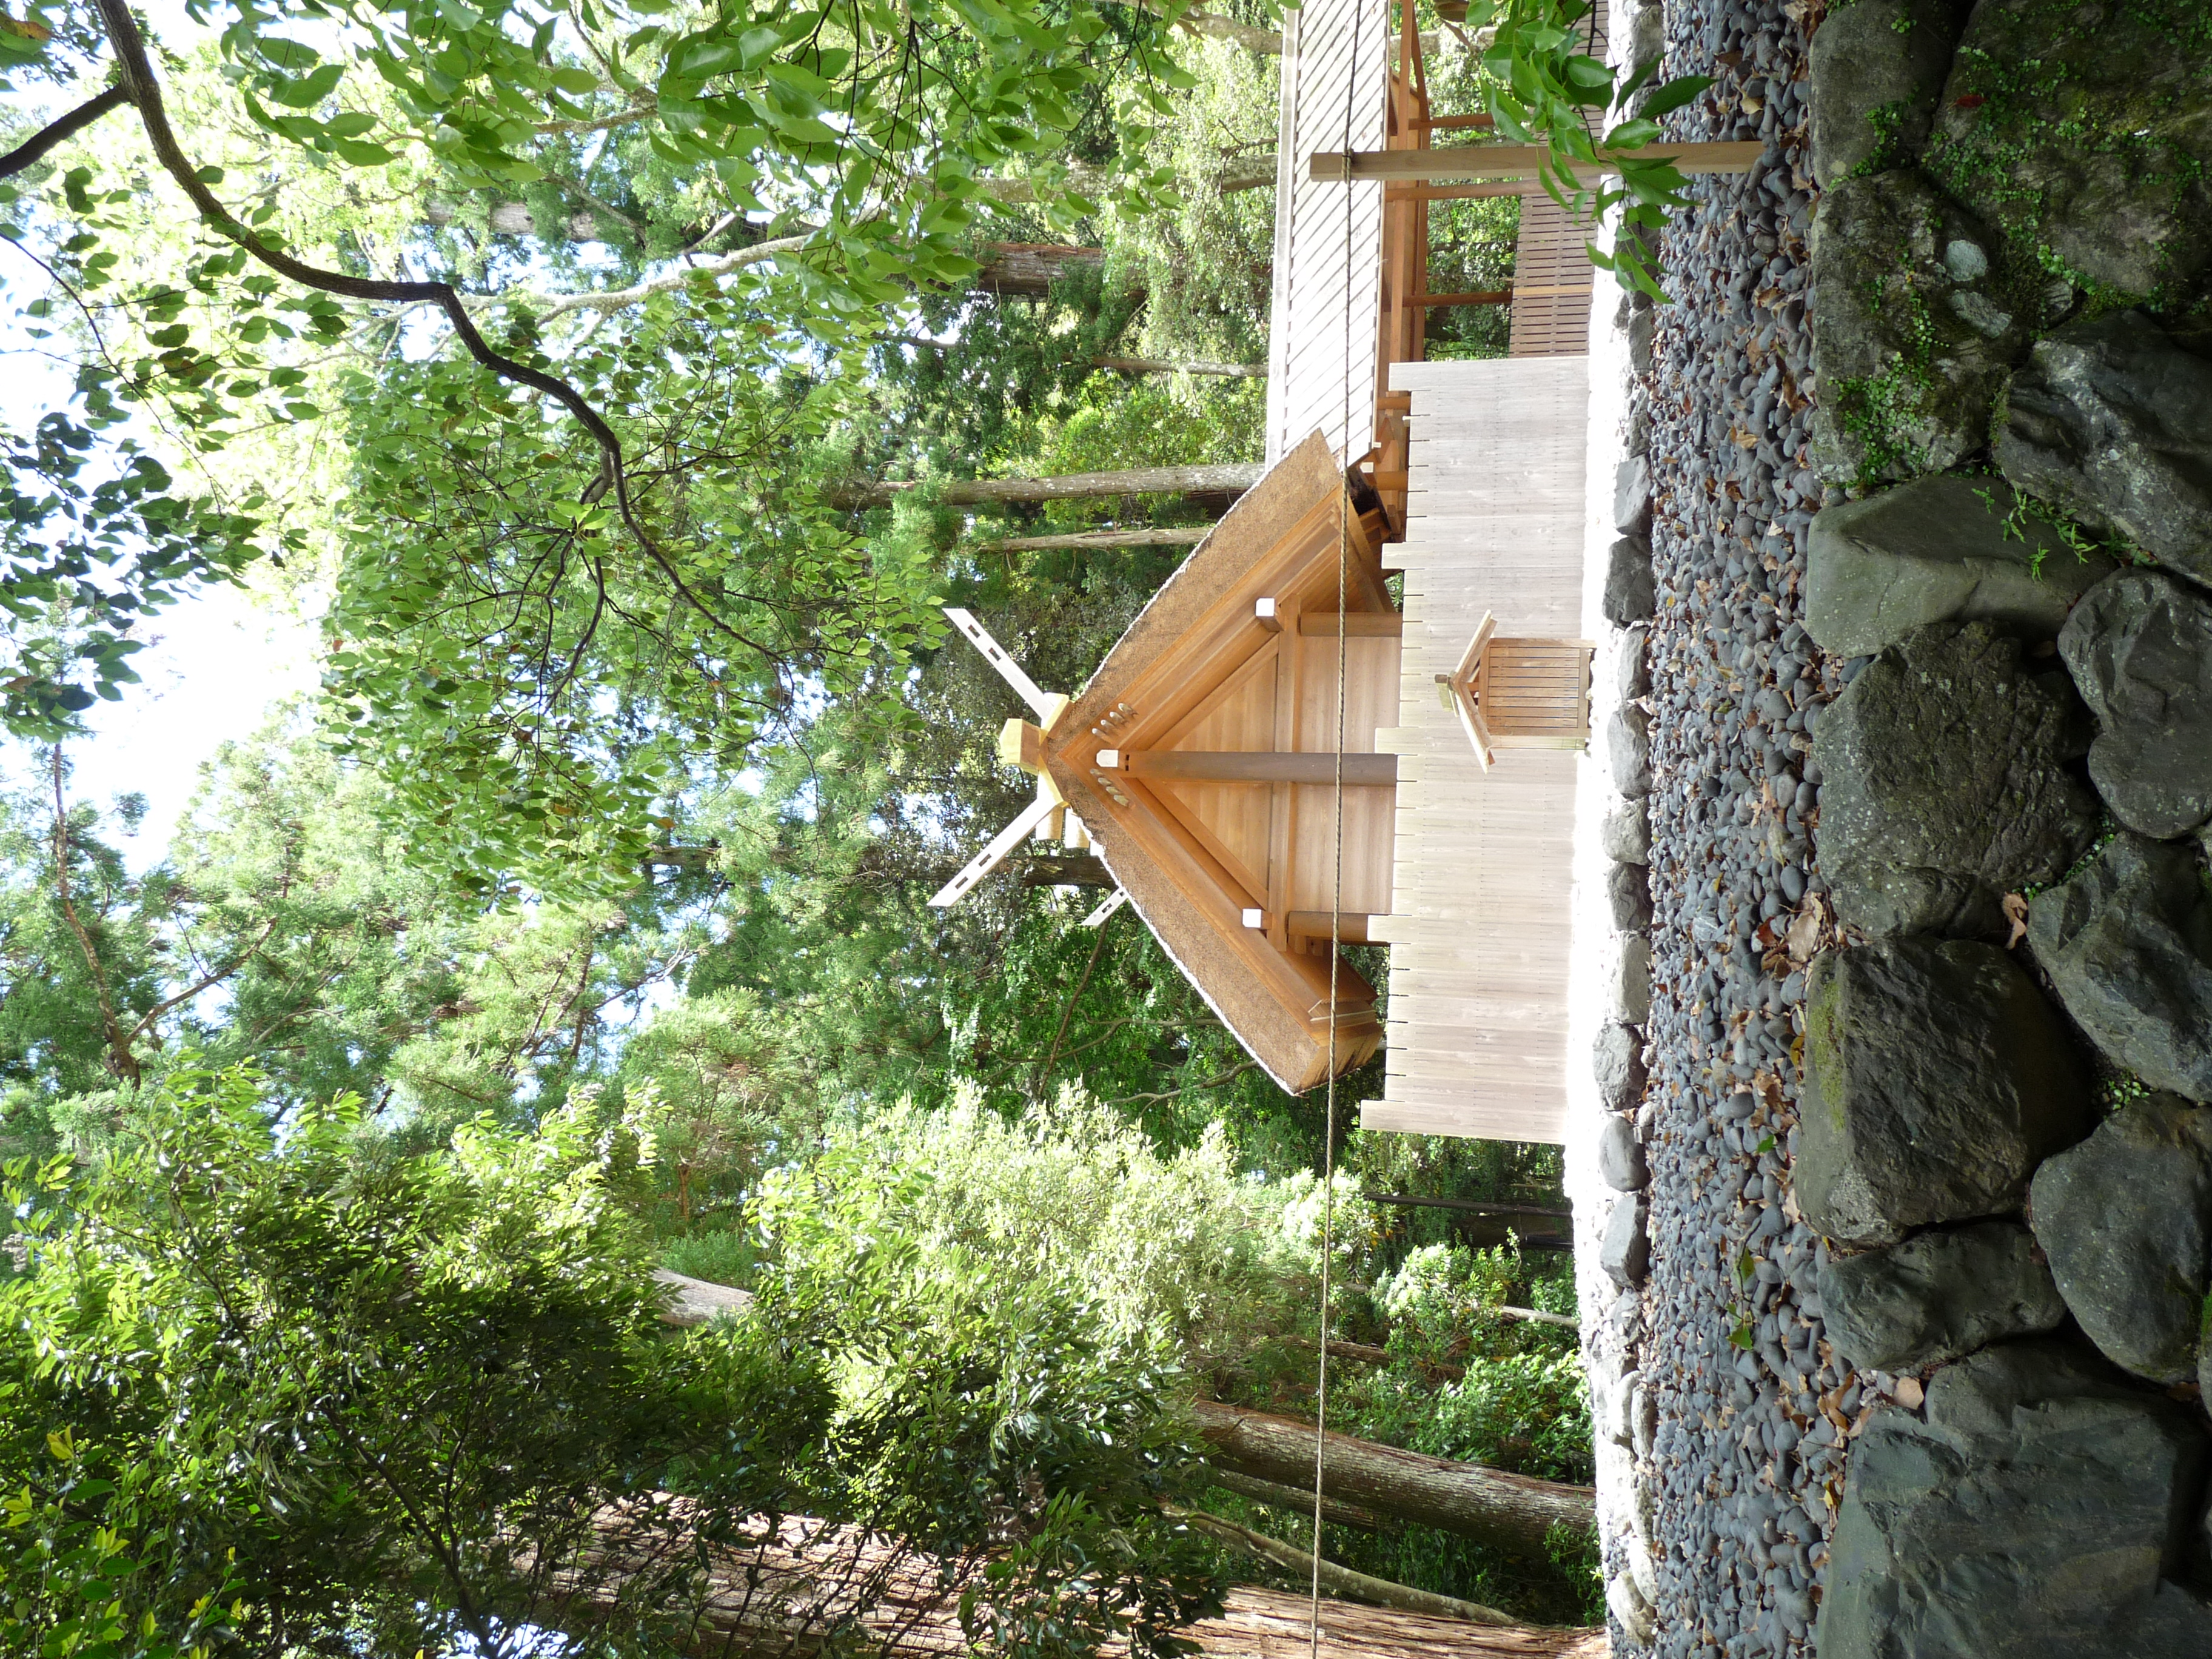
japan, ise, shrine, trees, shinto, traditional, historic, tree, house, woody plant, plant, cottage, building, wood, trunk